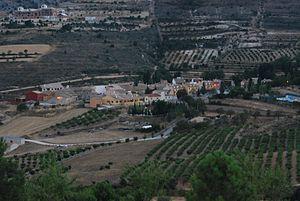
Inazares est un district de Moratalla. Il se trouve à 1 350 m d'altitude, à la vallée de La Rogativa.